Stephen Curry

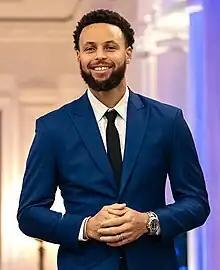
Curry at the White House in January 2023

Curry's first experience with the United States national team came at the 2007 FIBA Under-19 World Championship, where he helped Team USA capture the silver medal. He averaged 9.4 points, 3.8 rebounds, 2.2 assists and 2.8 steals per game.